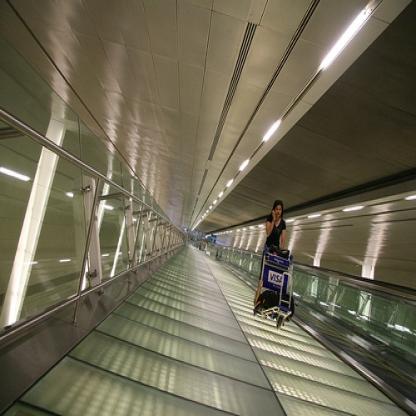
Scene: Indoor